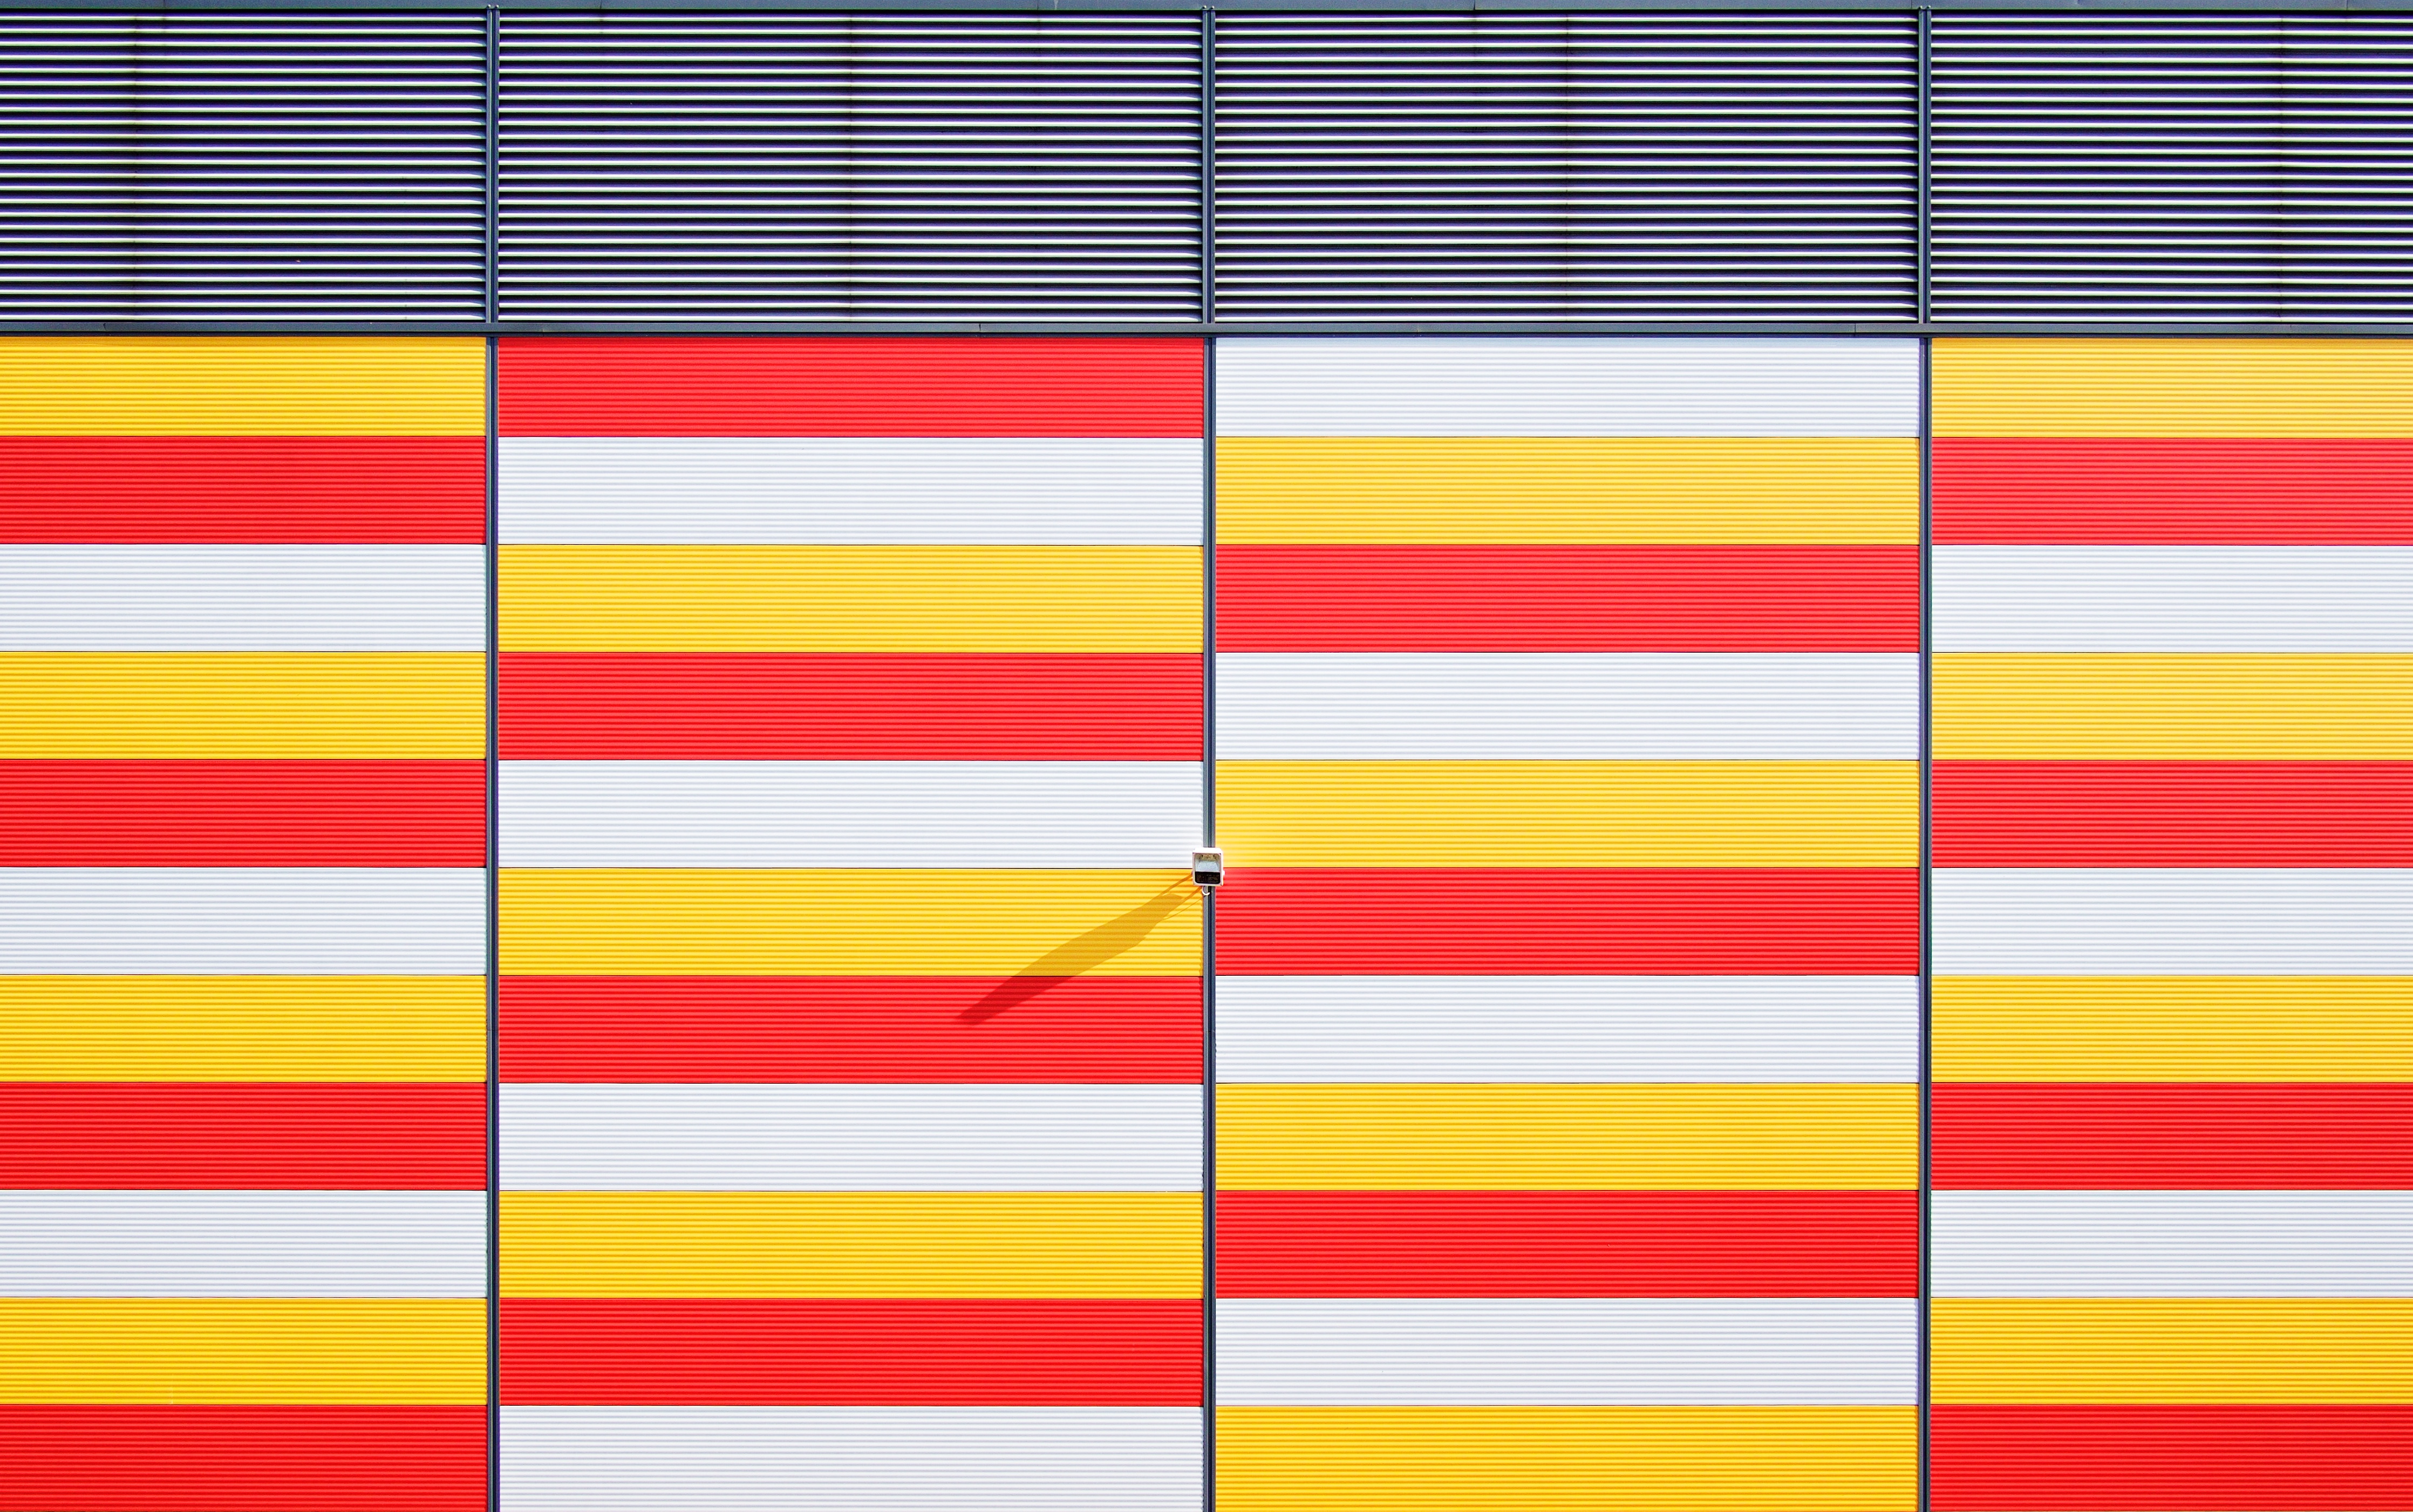
wall, pattern, line, red, colourful, color, flag, colorful, yellow, circle, interior design, design, symmetry, cctv, security camera, shape, flag of the united states, window covering, closed circuit television